Ike McFadden

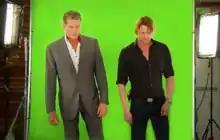
Ike McFadden filming in-game elements with David Hasselhoff

In 2008, Ike McFadden founded MX Gaming. The company, now MX Digital, was based in Los Angeles, and developed and distributed interactive casino and betting games. In December 2012, Bischoff Hervey Entertainment acquired a 50 percent ownership stake in MX Digital.